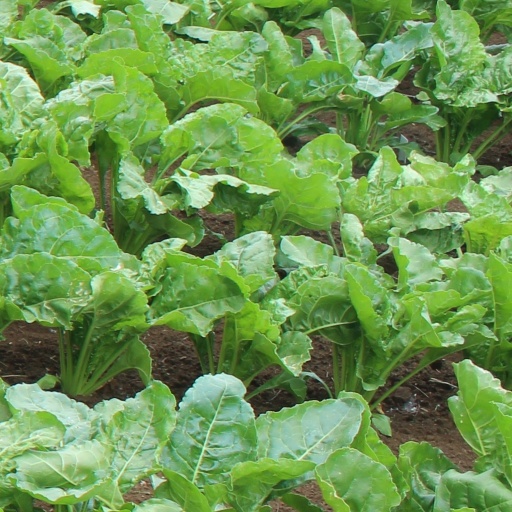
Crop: sugar beet